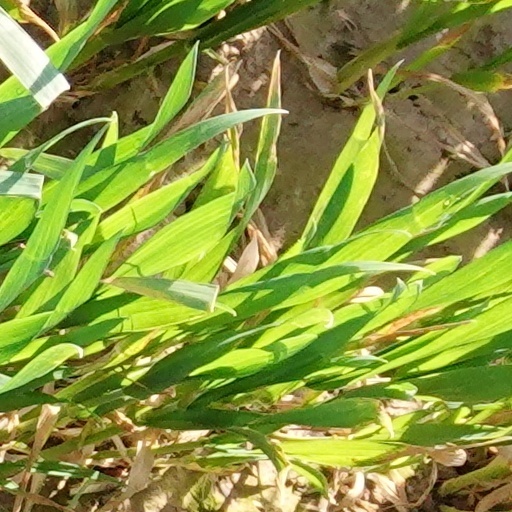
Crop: wheat